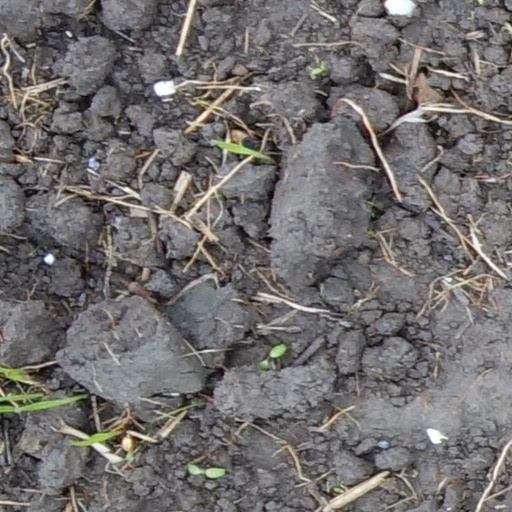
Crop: wheat